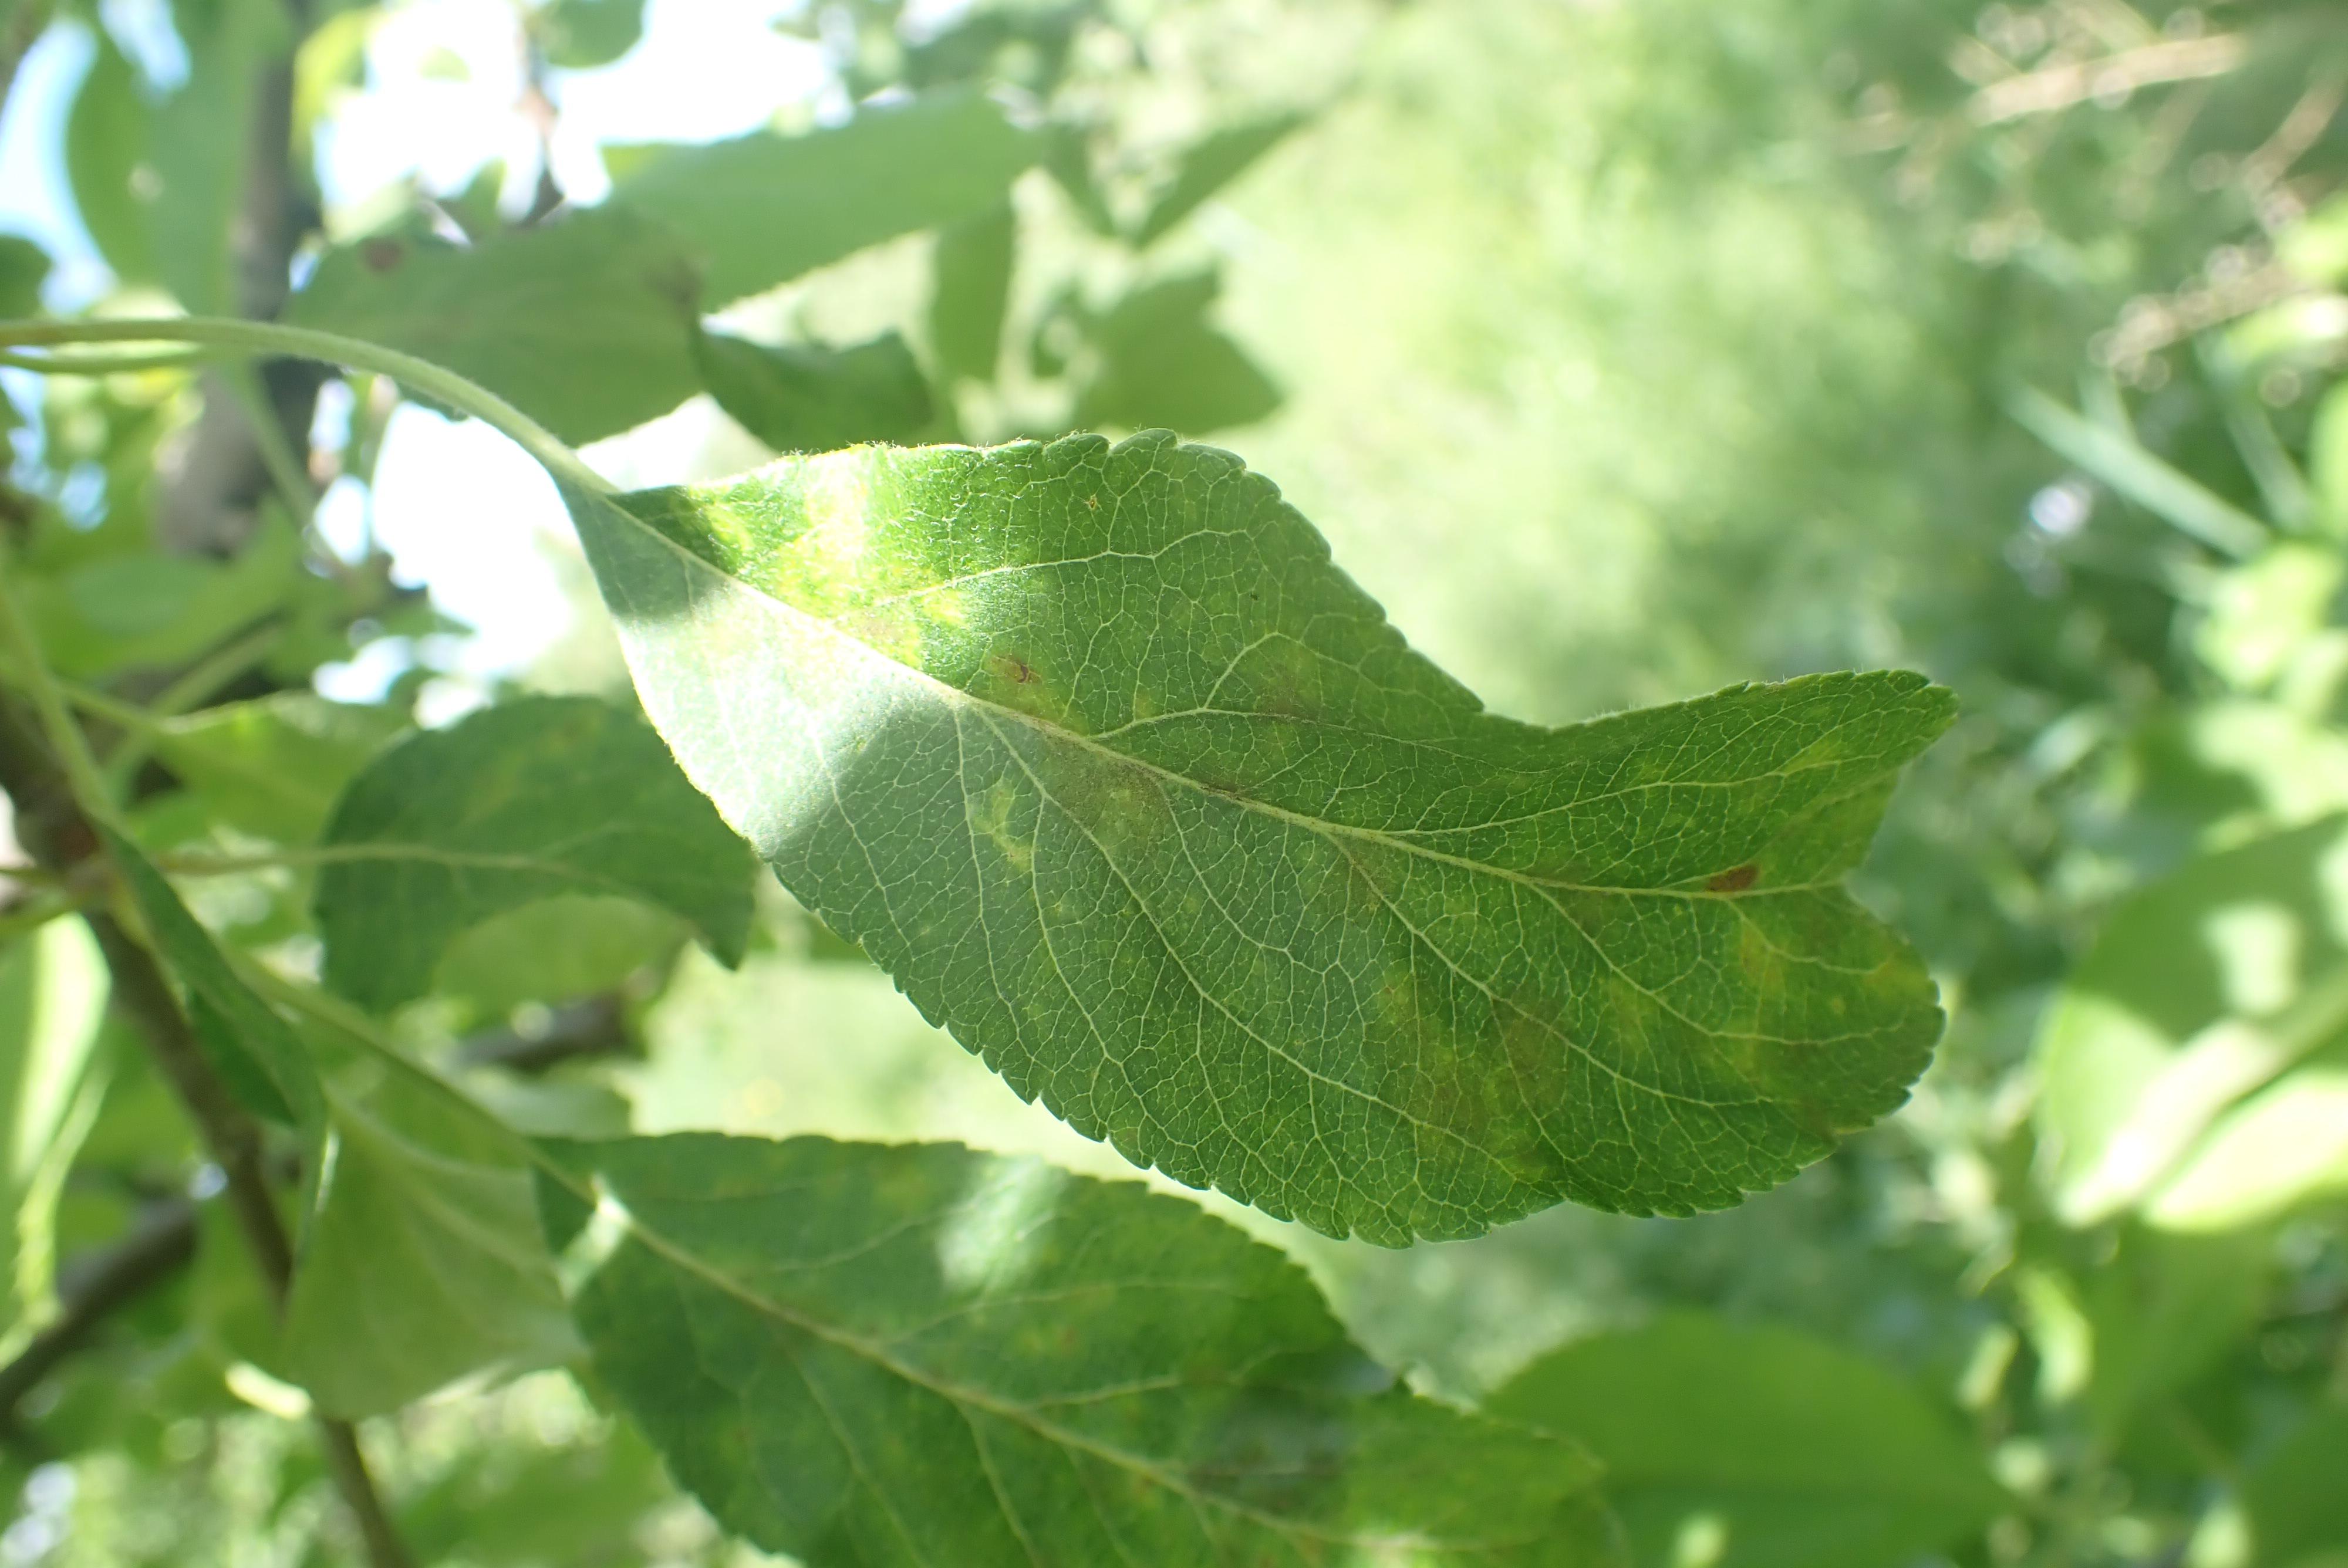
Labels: scab